Yesterday Was Spring

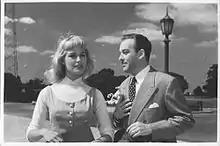
Roberto Escalada and Analía Gadé

Yesterday Was Spring is a 1955 Argentine drama film directed by Fernando Ayala and written by Rodolfo M. Taboada.